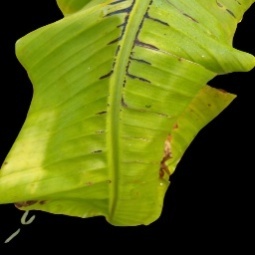
Label: Magnesium